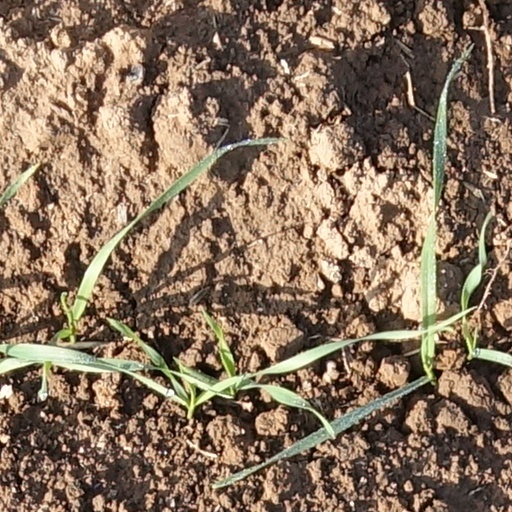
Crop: wheat